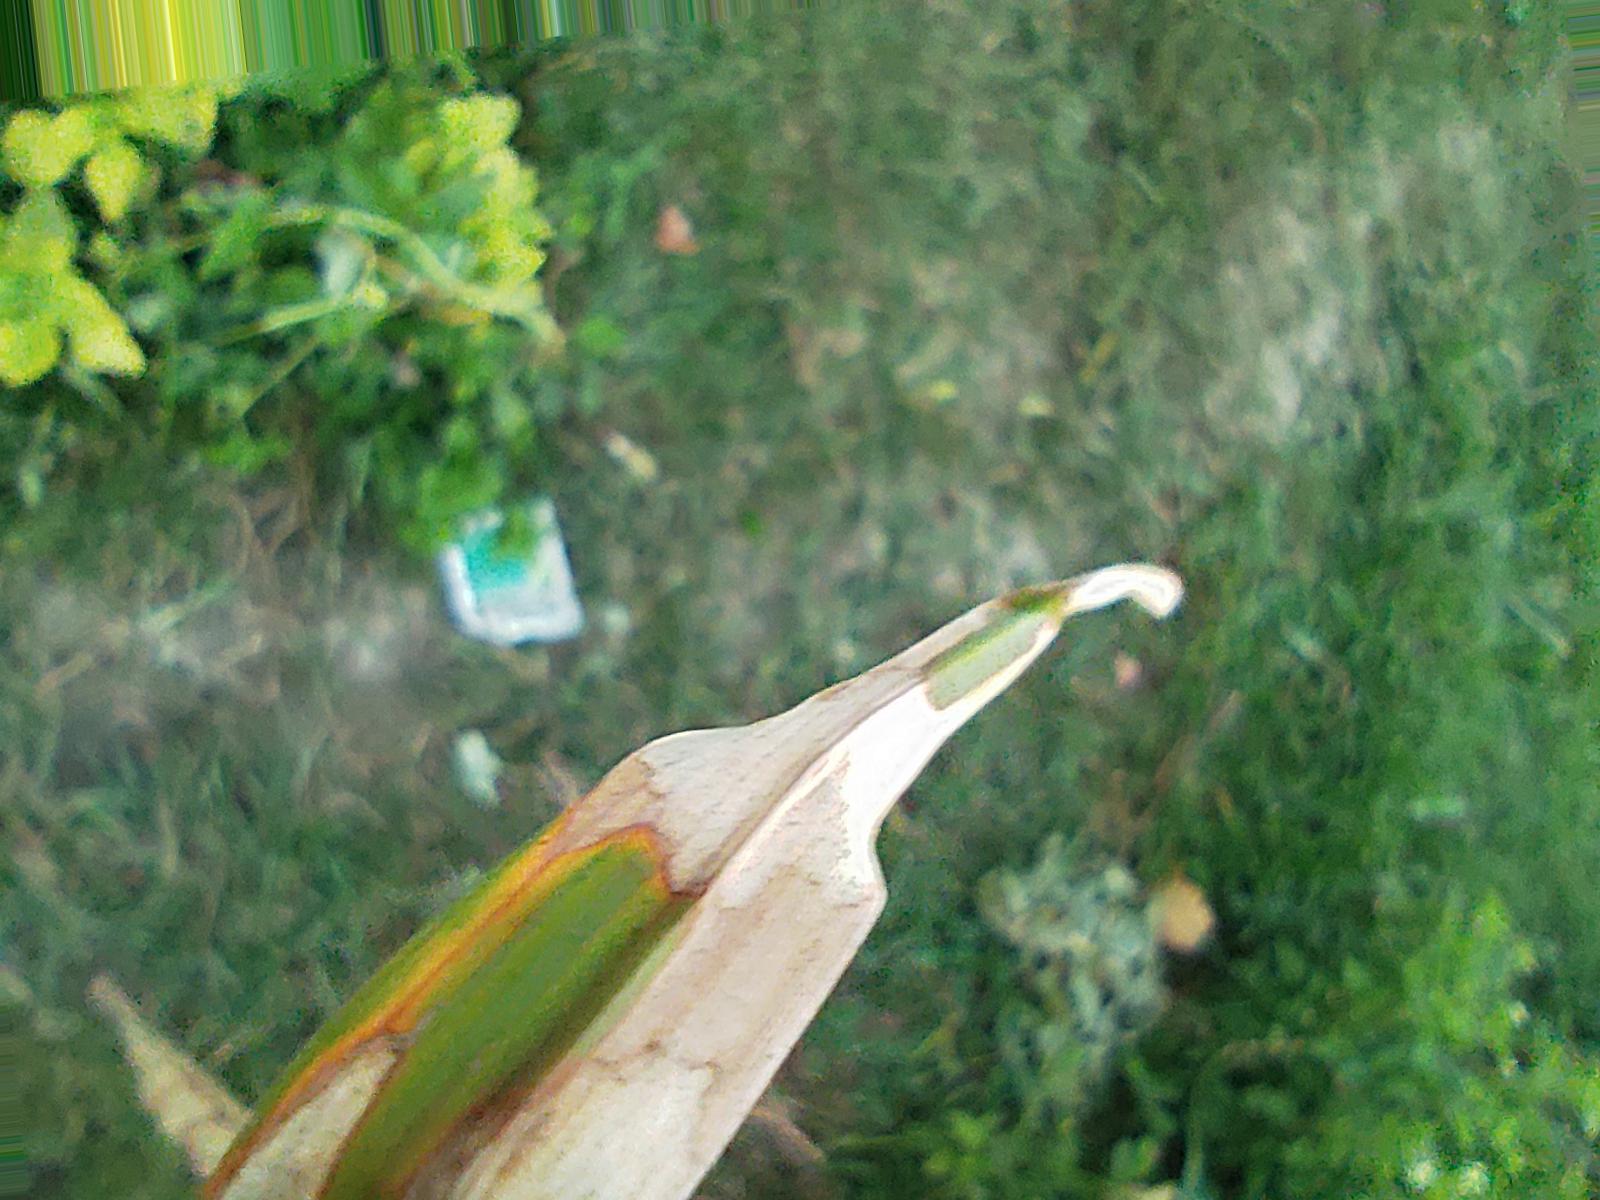
Nhãn: Bệnh Đốm Vằn ( Khô vằn ) ( Sheath Blight )